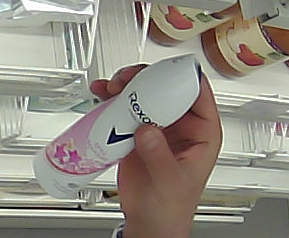
Product: rexona_spray